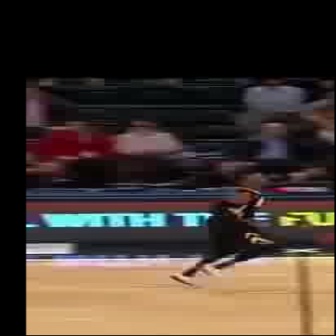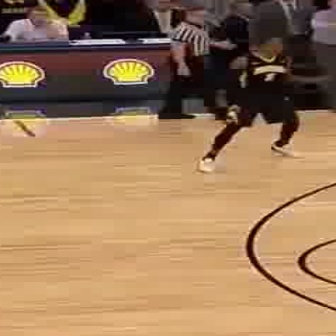
  Please identify the target specified by the bounding box [169,173,283,287] in the first image and locate it in the second image. Return the coordinates in [x_min,y_min,x_max,y_max] format.
Answer: [191,36,326,171]